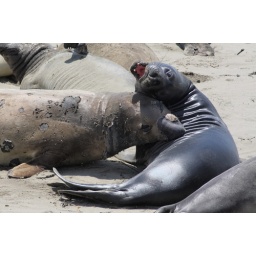
Two male elephant seals during their molting season in June '09 lightly sparring.